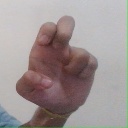
अक्षर: अ